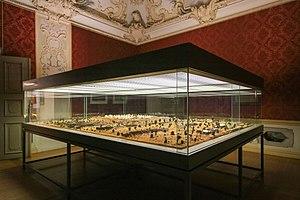
Le musée d'histoire de l'armement de Rastatt est consacré à l'histoire militaire allemande de la période moderne. Il occupe l'aile méridionale de la résidence princière de Rastatt.